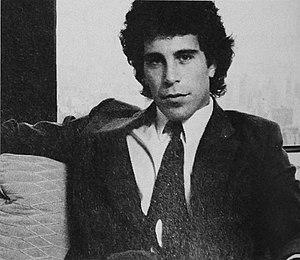
Jeffrey Epstein [ˈd͡ʒɛfɹi ˈɛpstiːn], né le 20 janvier 1953 à Brooklyn et mort le 10 août 2019 à Manhattan, est un homme d’affaires et présumé pédocriminel américain.